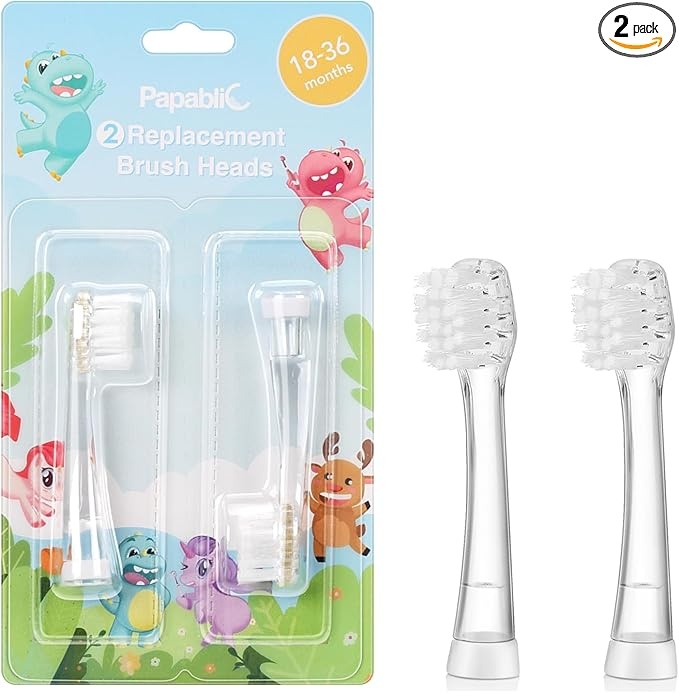
Papablic Replacement Toothbrush Heads - 2 Count | Compatible with Papablic BabyHandy & Toddler Sonic Electric Toothbrushes (18-36 Months)
About This 2 x Replacement/Refill Brush heads for Papablic BabyHandy & Toddler Sonic Electric Toothbrushes. Soft Dupont bristles are super effective at cleaning and gently massaging the gums and teeth. Promote oral health and hygiene with extra-soft bristles and sonic vibration that it's 75% more effective at removing plaque in hard-to-reach areas than manual toothbrushes. Easy to use and assemble. For Babies and Toddlers Ages 18-36 Months Overview Brand : Papablic Color : White Size : 1 Count (Pack of 2) Material : Dupont Age Range (Description) : Infant, Toddler
Brand: Papablic
Category: Health & Beauty > Personal Care > Oral Care > Toothbrush Accessories > Toothbrush Replacement Heads